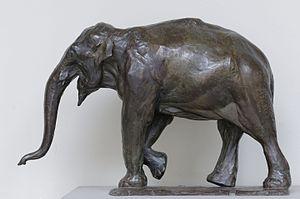
Elephant.
Un bronze animalier est une sculpture en bronze représentant un animal ou un groupe d'animaux. Si la pratique de représenter en bronze des animaux date des premiers temps de l'antiquité, l'apogée de ce genre sculptural culmine au XIXᵉ siècle. Plusieurs sculpteurs sont représentatifs du genre, Antoine-Louis Barye, Emmanuel Frémiet, Rosa Bonheur, Frederic Remington, François Pompon et Rembrandt Bugatti.